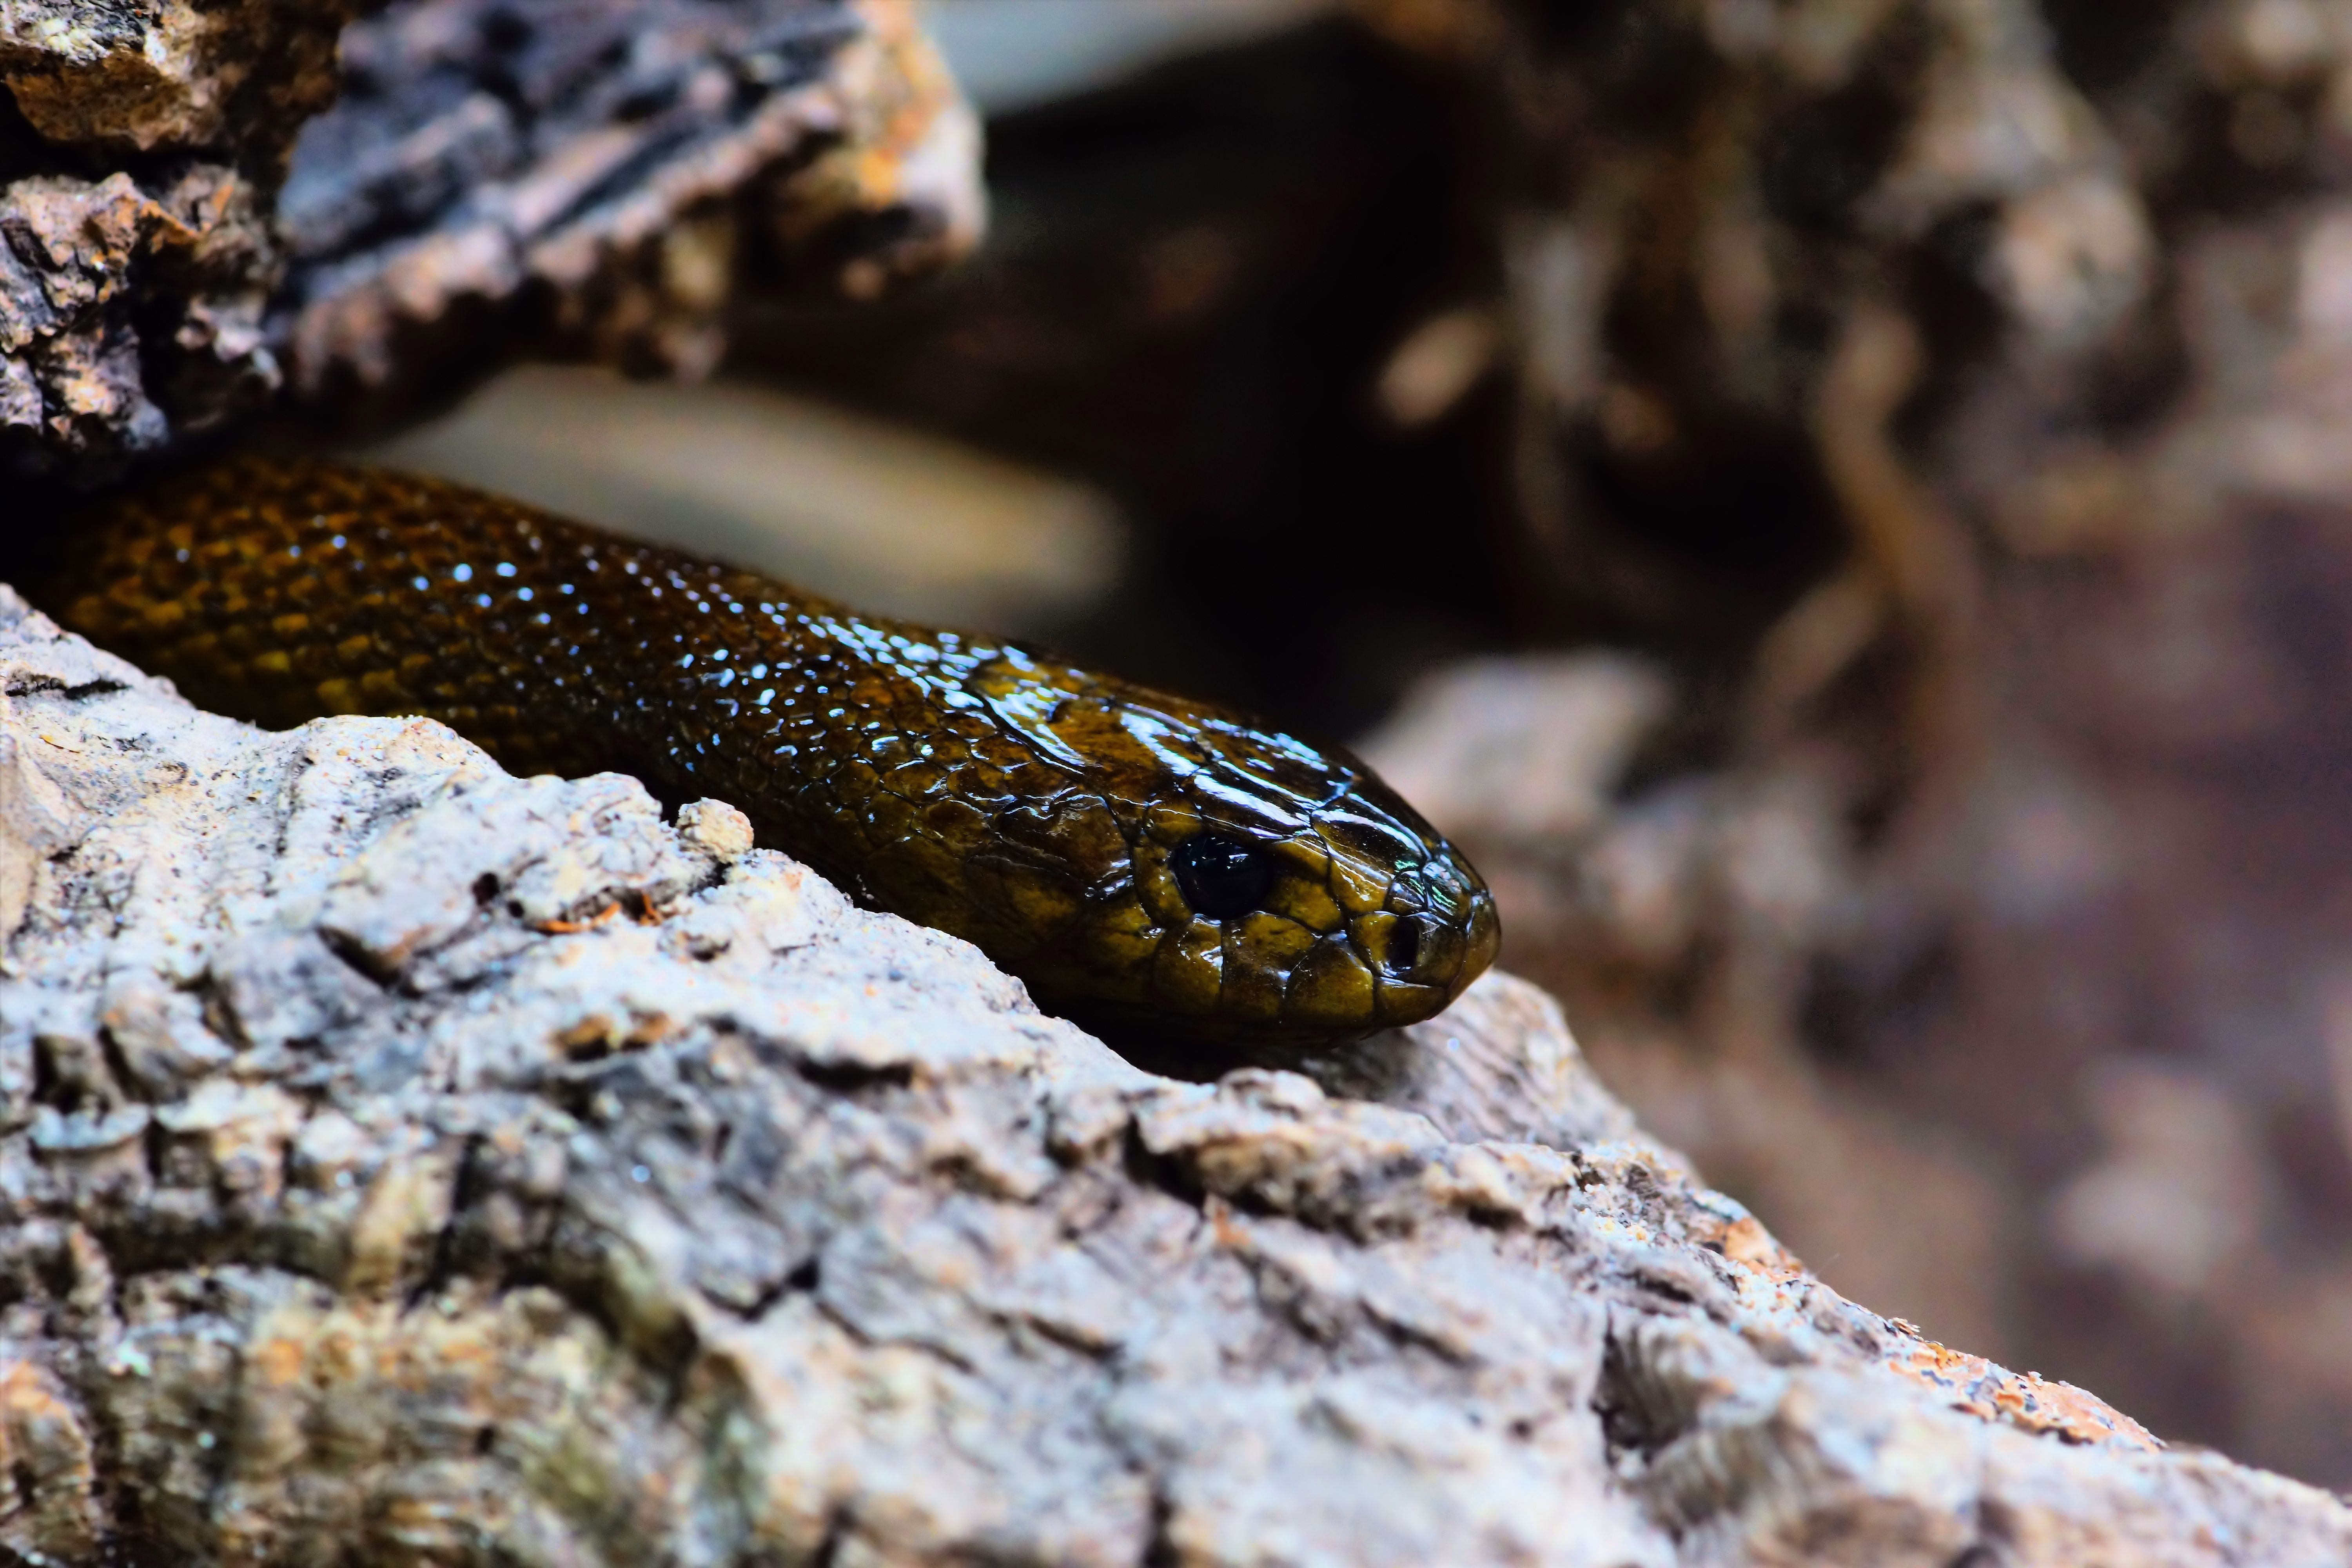
desert, animal, wildlife, portrait, reptile, amphibian, scale, close, fauna, australia, eye, head, toxic, snake, vertebrate, beautiful, terrarium, queensland, animal world, dangerous, salamandra, macro photography, threatening, fascinating, venomous snake, inland taipan, venomous snake in the world, fatal, nerve poison, colubridae, scaled reptile, salamandridae, lacertidae, european fire salamander